Yasuko Konoe

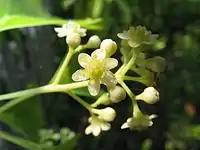
Camphor laurel, "Camphora officinarum", designated imperial personal emblem of Yasuko

Princess Yasuko married Tadateru Konoe on 16 December 1966. Upon her marriage, she left the Imperial House of Japan and took the surname of her husband. Tadateru Konoe is the younger brother of former Prime Minister Morihiro Hosokawa and adopted grandson (and heir) of former Prime Minister Fumimaro Konoe. He is currently President of the Japanese Red Cross Society. They have a son named, Tadahiro (born 18 July 1970). Through Tadahiro and his wife, Keiko Kuni (m. 10 April 2004), Konoe has three grandchildren: two boys and one girl.